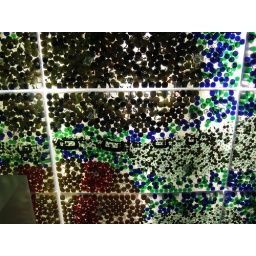
Unique wall in the Performing Arts Center made of glass that is filled with marbles and various objects.